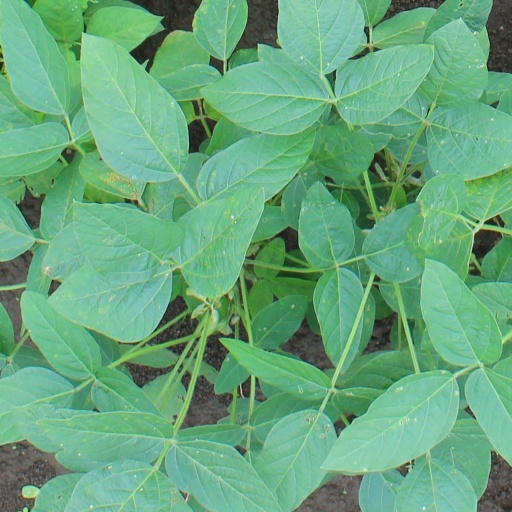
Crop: soybean